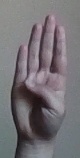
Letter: kaaf